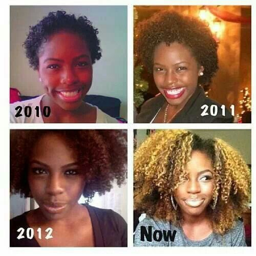
the key is taking good care of your hair , whether you want it to grow longer or if you want it short .